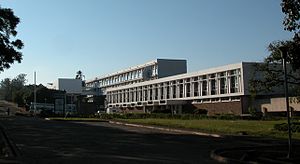
Blantyre
Bygning i Blantyre.
Blantyre er en by i den sydlige del af Malawi, der med et indbyggertal på cirka 732.000, er landets største by. Byen er hovedstad i landets Sydregion, og er opkaldt efter en by af samme navn i Skotland, hvor den opdagelsesrejsende David Livingstone blev født.